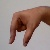
The image shows a hand gesture representing the letter 'Q' in Indian Sign Language.